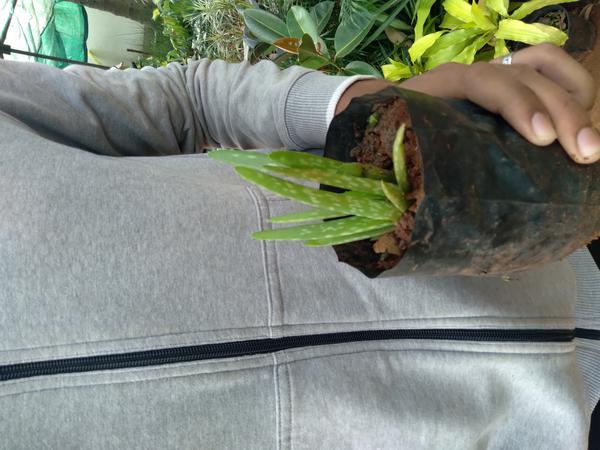
Plant: Aloevera